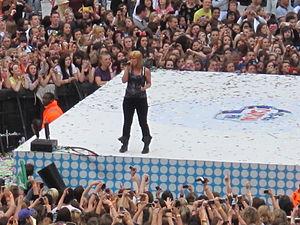
Stronger est le cinquième album studio de la chanteuse américaine Kelly Clarkson. Lancé le 21 octobre 2011 en Australie, l'album est commercialisé le 24 octobre 2011 par RCA Records dans le reste du monde. Pour ce nouvel opus, Clarkson s'entoure de nouveaux musiciens et producteurs tels que Greg Kurstin, Steve Jordan, Rodney Jerkins, Toby Gad, Brian Kennedy et Ester Dean, mais aussi de personnel avec lequel Kelly avait déjà collaboré, comme Howard Benson. Voulant se démarquer de ses précédents disques, le principal objectif de la chanteuse est d'enregistrer sa voix telle qu'on peut l'entendre en direct, pour cela, les producteurs ont choisi d'utiliser le moins d'auto-tune possible lors des sessions d'enregistrement en studio. Cet opus est le premier album de Kelly qui ne causa pas de conflit entre elle et RCA Records contrairement à ses précédents disques, notamment My December.